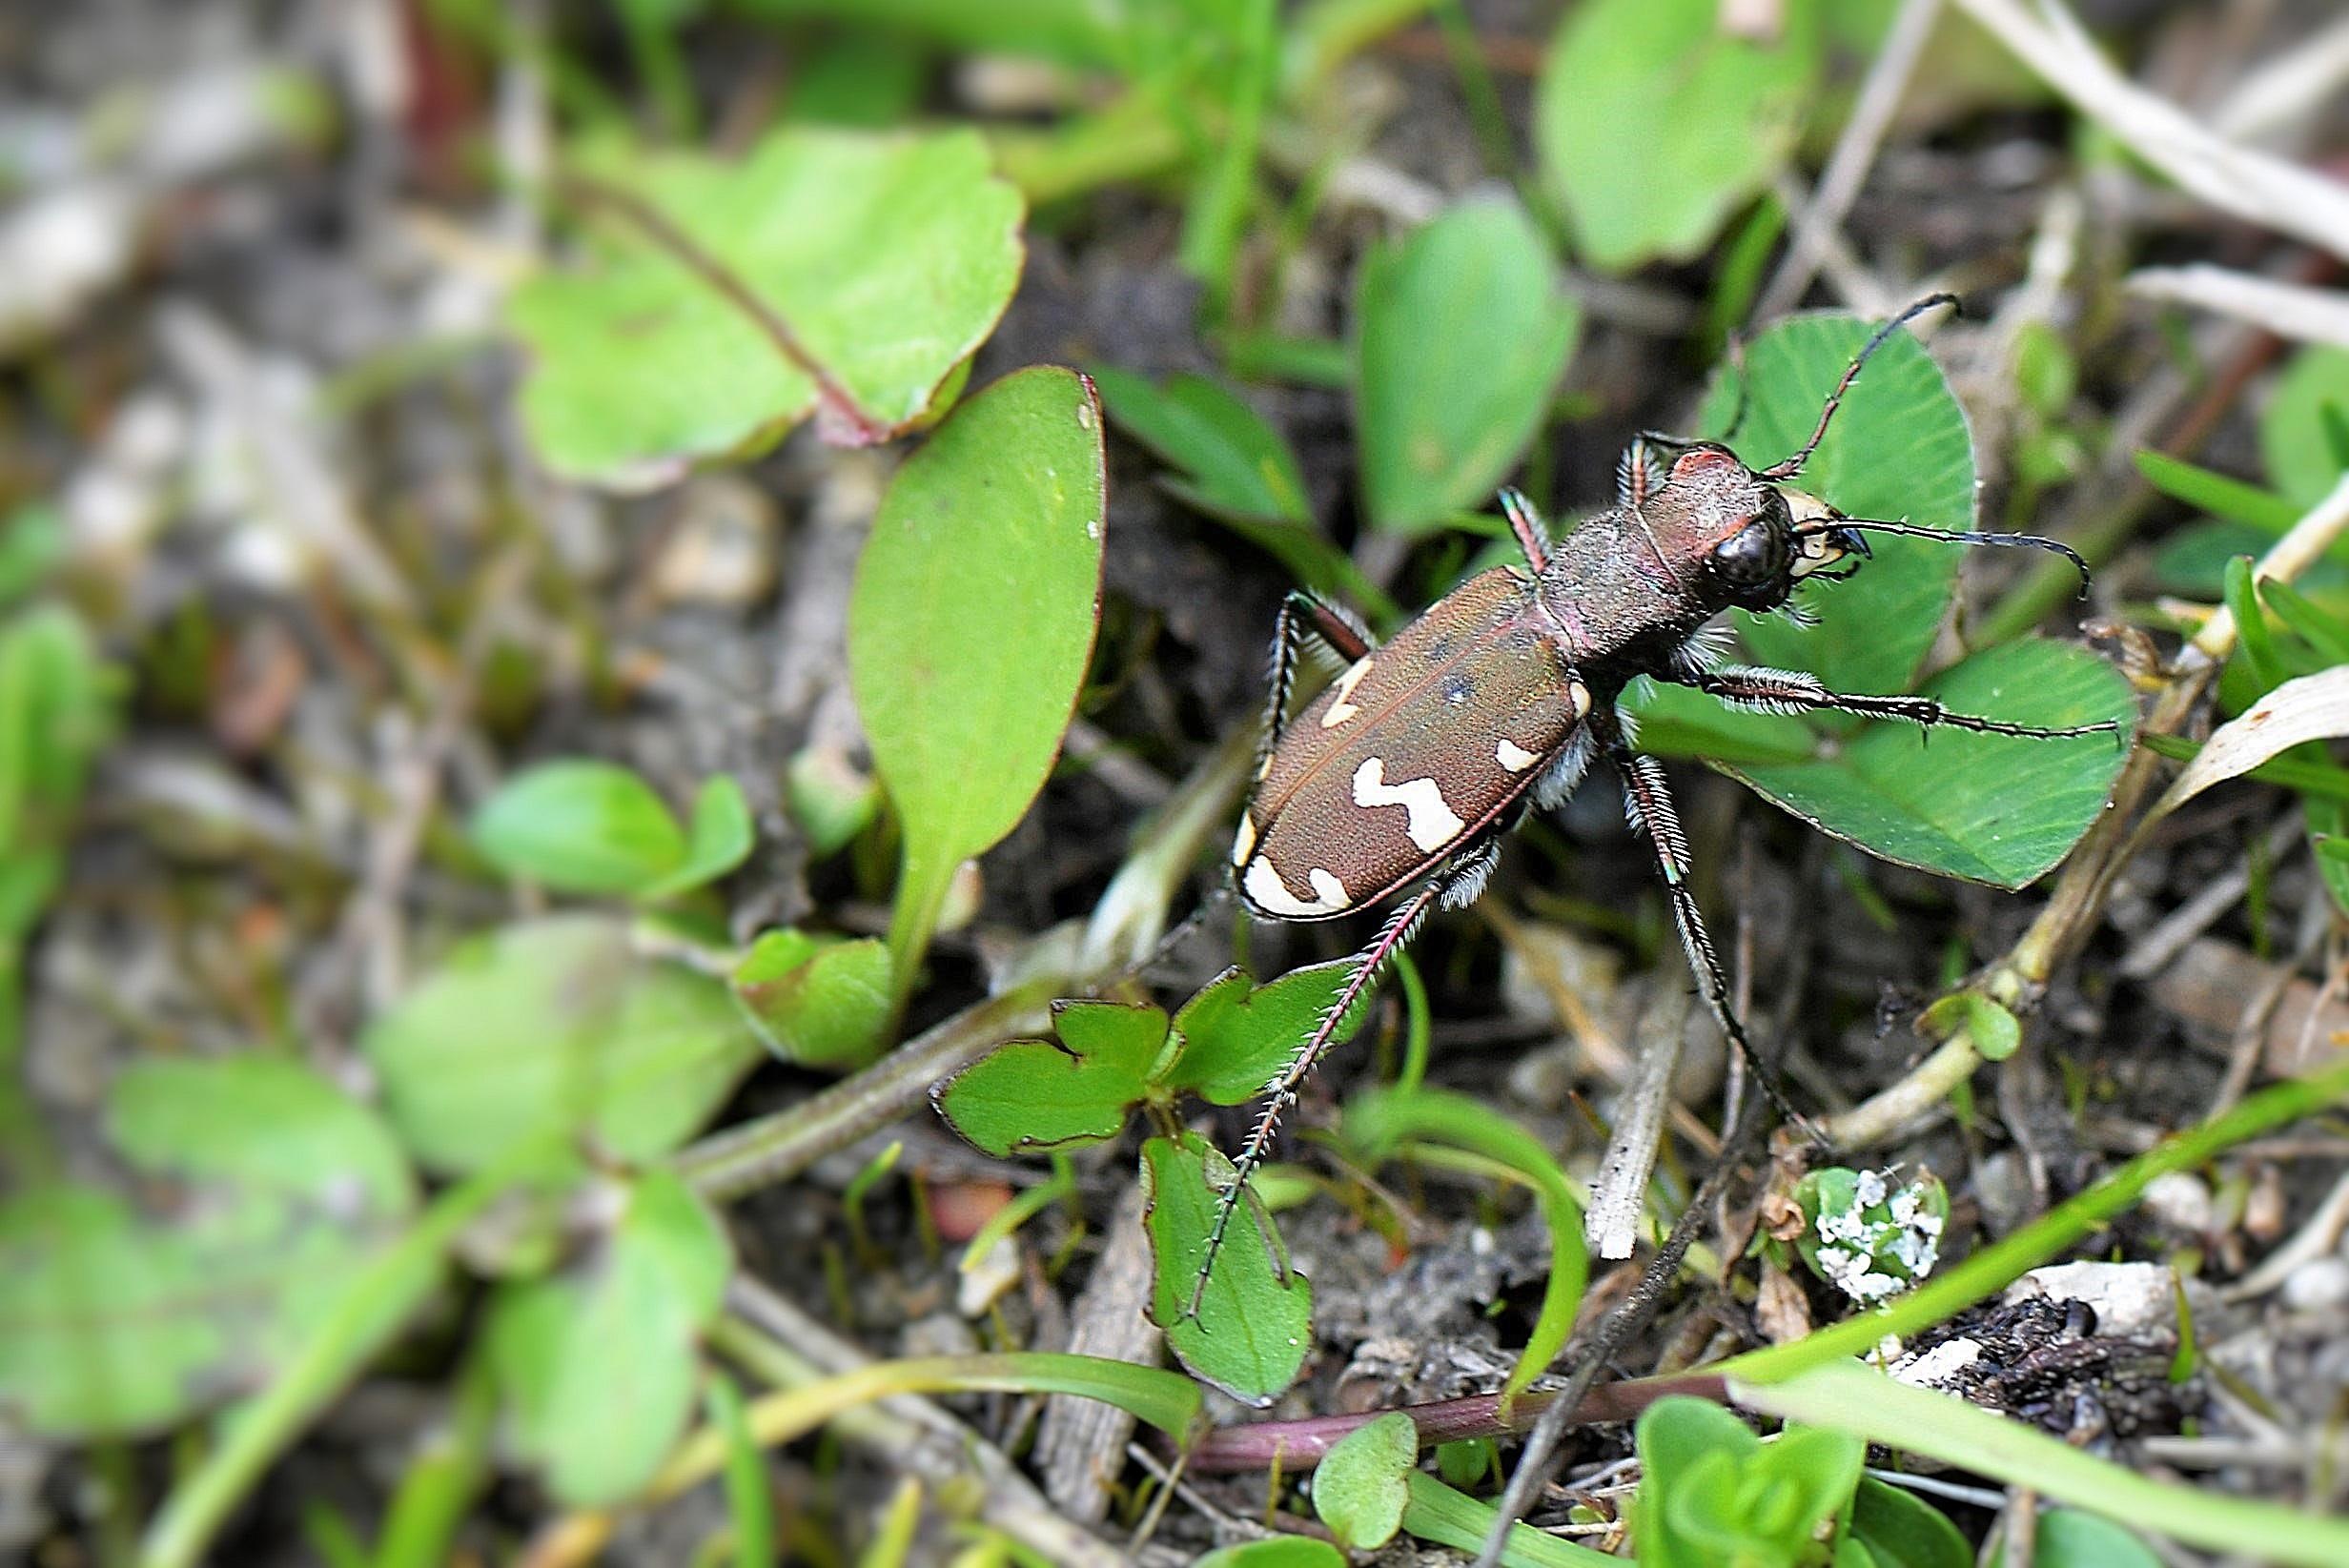
nature, flower, wildlife, green, insect, macro, fauna, invertebrate, beetle, macro photography, arthropod, dune sand ground beetles